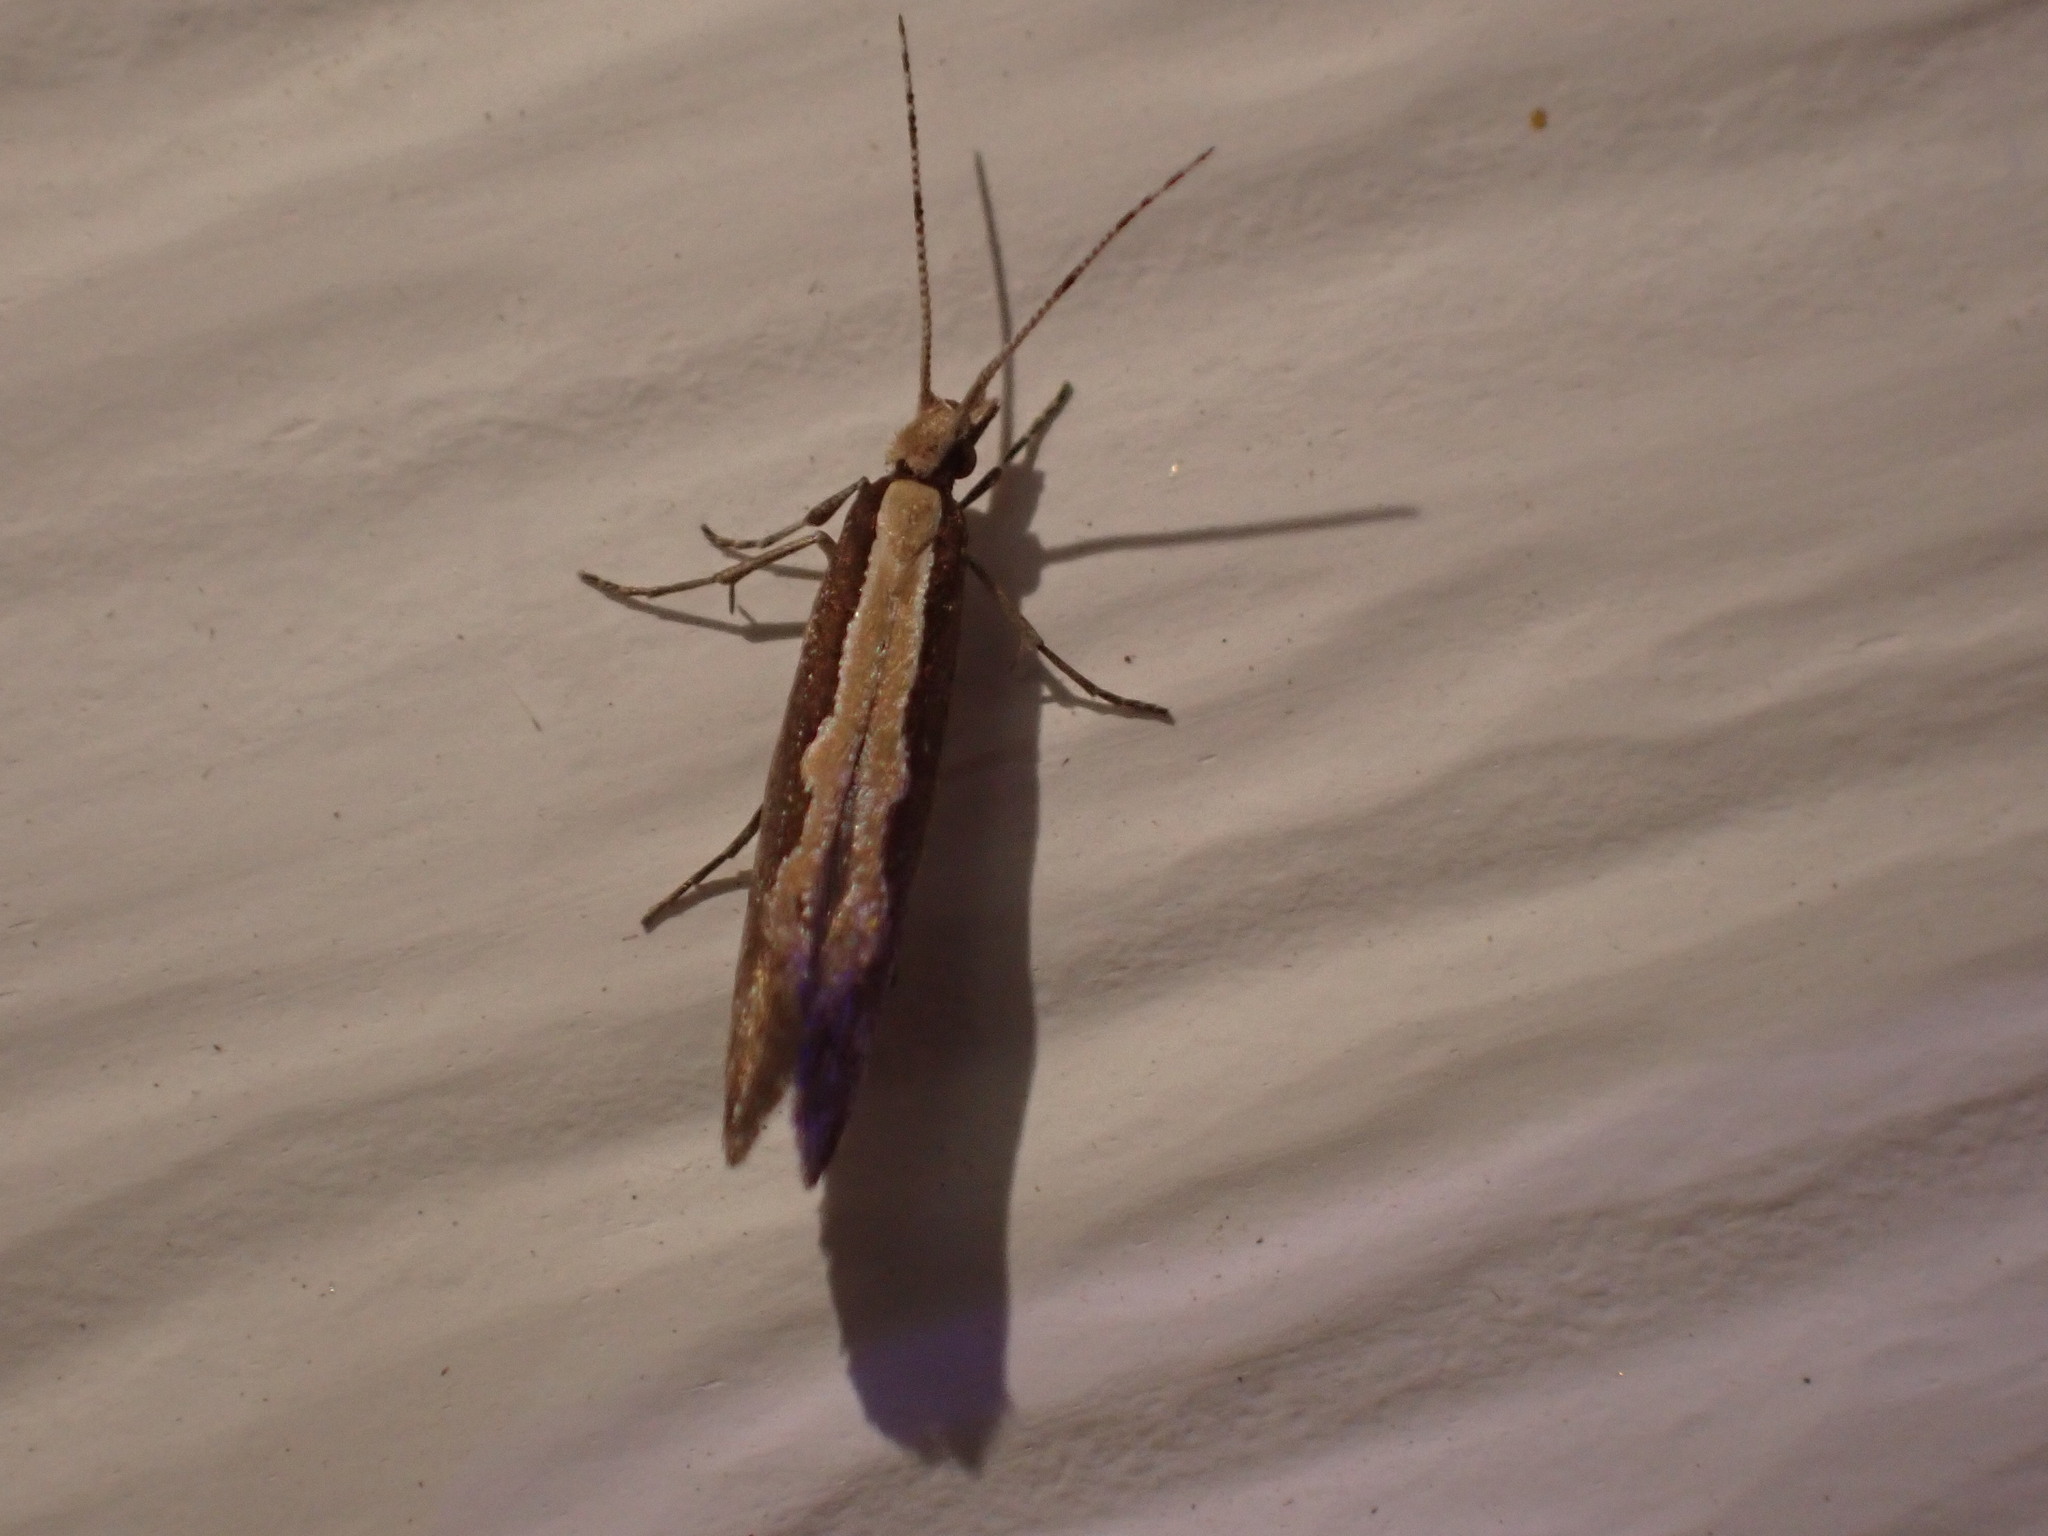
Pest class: diamondback_moth